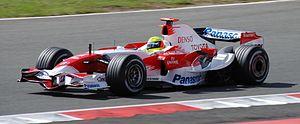
Le championnat du monde de Formule 1 2007 qui se déroule en 17 manches entre le 18 mars et le 21 octobre 2007, est remporté par le Finlandais Kimi Räikkönen sur Ferrari chez les pilotes et par la Scuderia Ferrari chez les constructeurs.